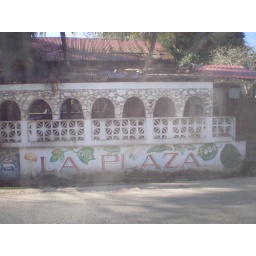
from bus window in belize